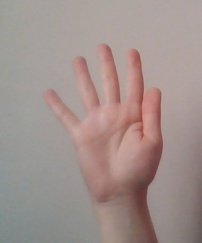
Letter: sheen